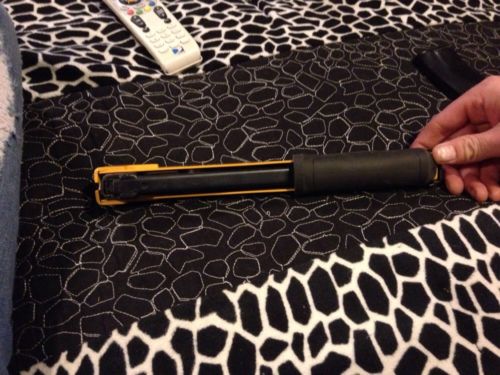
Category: stapler